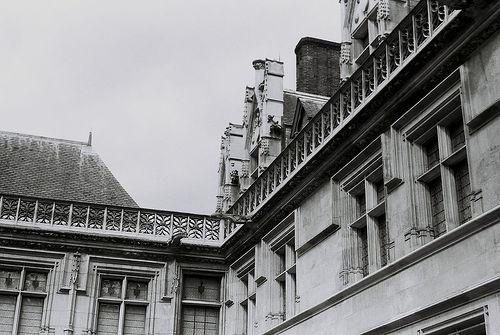
Weather: cloudy or overcast